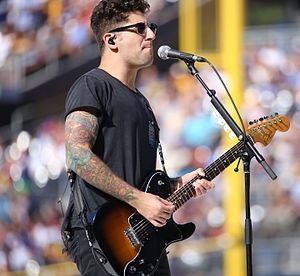
Guitarister kendt for at spille Fender Telecaster / Q-Z
Joe Trohman med sin Telecaster-model fremstillet af Squier
Dette er en Liste over musikere ‘’kendt’’ for at spille Fender Telecaster enten ved liveoptrædender eller på studieindspilninger.